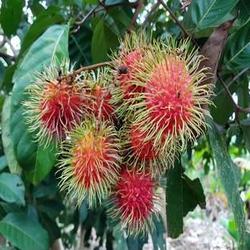
Label: Rambutan